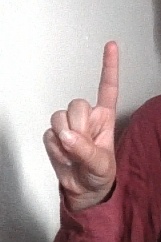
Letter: bb